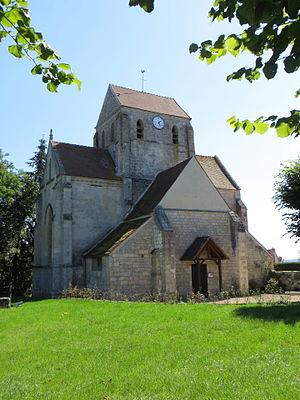
Vue générale de l'église
La Villeneuve-sous-Thury est une commune française située dans le département de l'Oise en région Hauts-de-France.